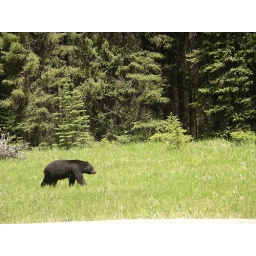
bear along side the road in banff, canada